History of the Pittsburgh Steelers

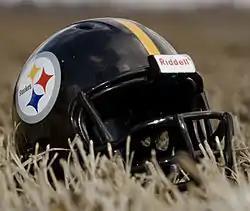
The Steelers logo incorporates the hypocycloid logo of the US Steel industry.

At the annual league meeting held on the weekend of the 1942 NFL Championship Game, the league's owners discussed canceling the upcoming 1943 season due to concerns of player availability due to the war. Instead they chose to delay the decision, along with the college draft, until the following April. At the April meeting, roster sizes were reduced from 33 to 25 players, while the Cleveland Rams announced that they would suspend operations for the season: the team's two top executives were serving in the military, as were a large number of players.